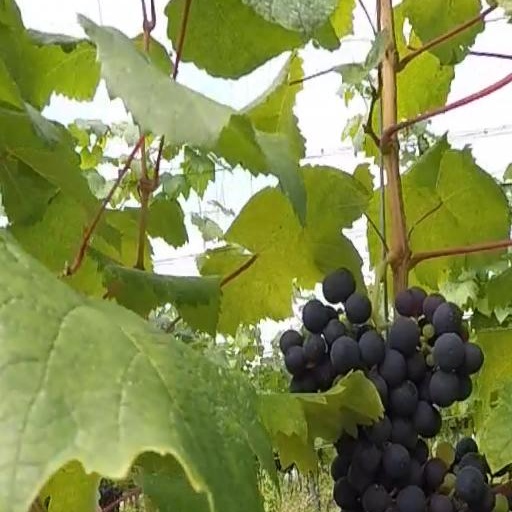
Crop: grape